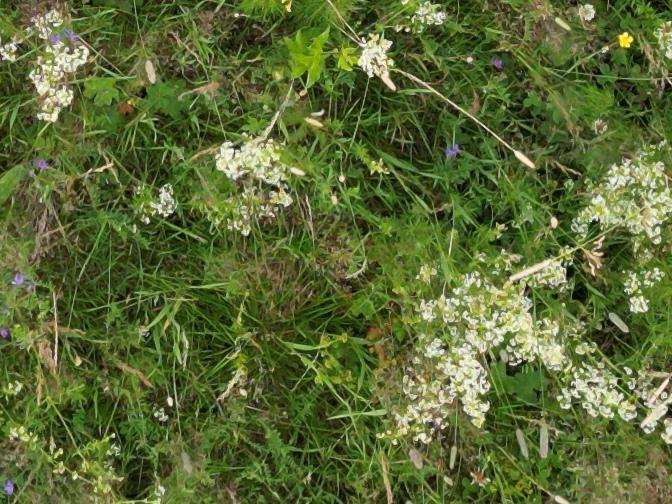
Flowers visible: yarrow flowers, yarrow flowers, yarrow flowers,  daisy flowers, yarrow flowers, yarrow flowers, yarrow flowers, yarrow flowers, yarrow flowers, yarrow flowers